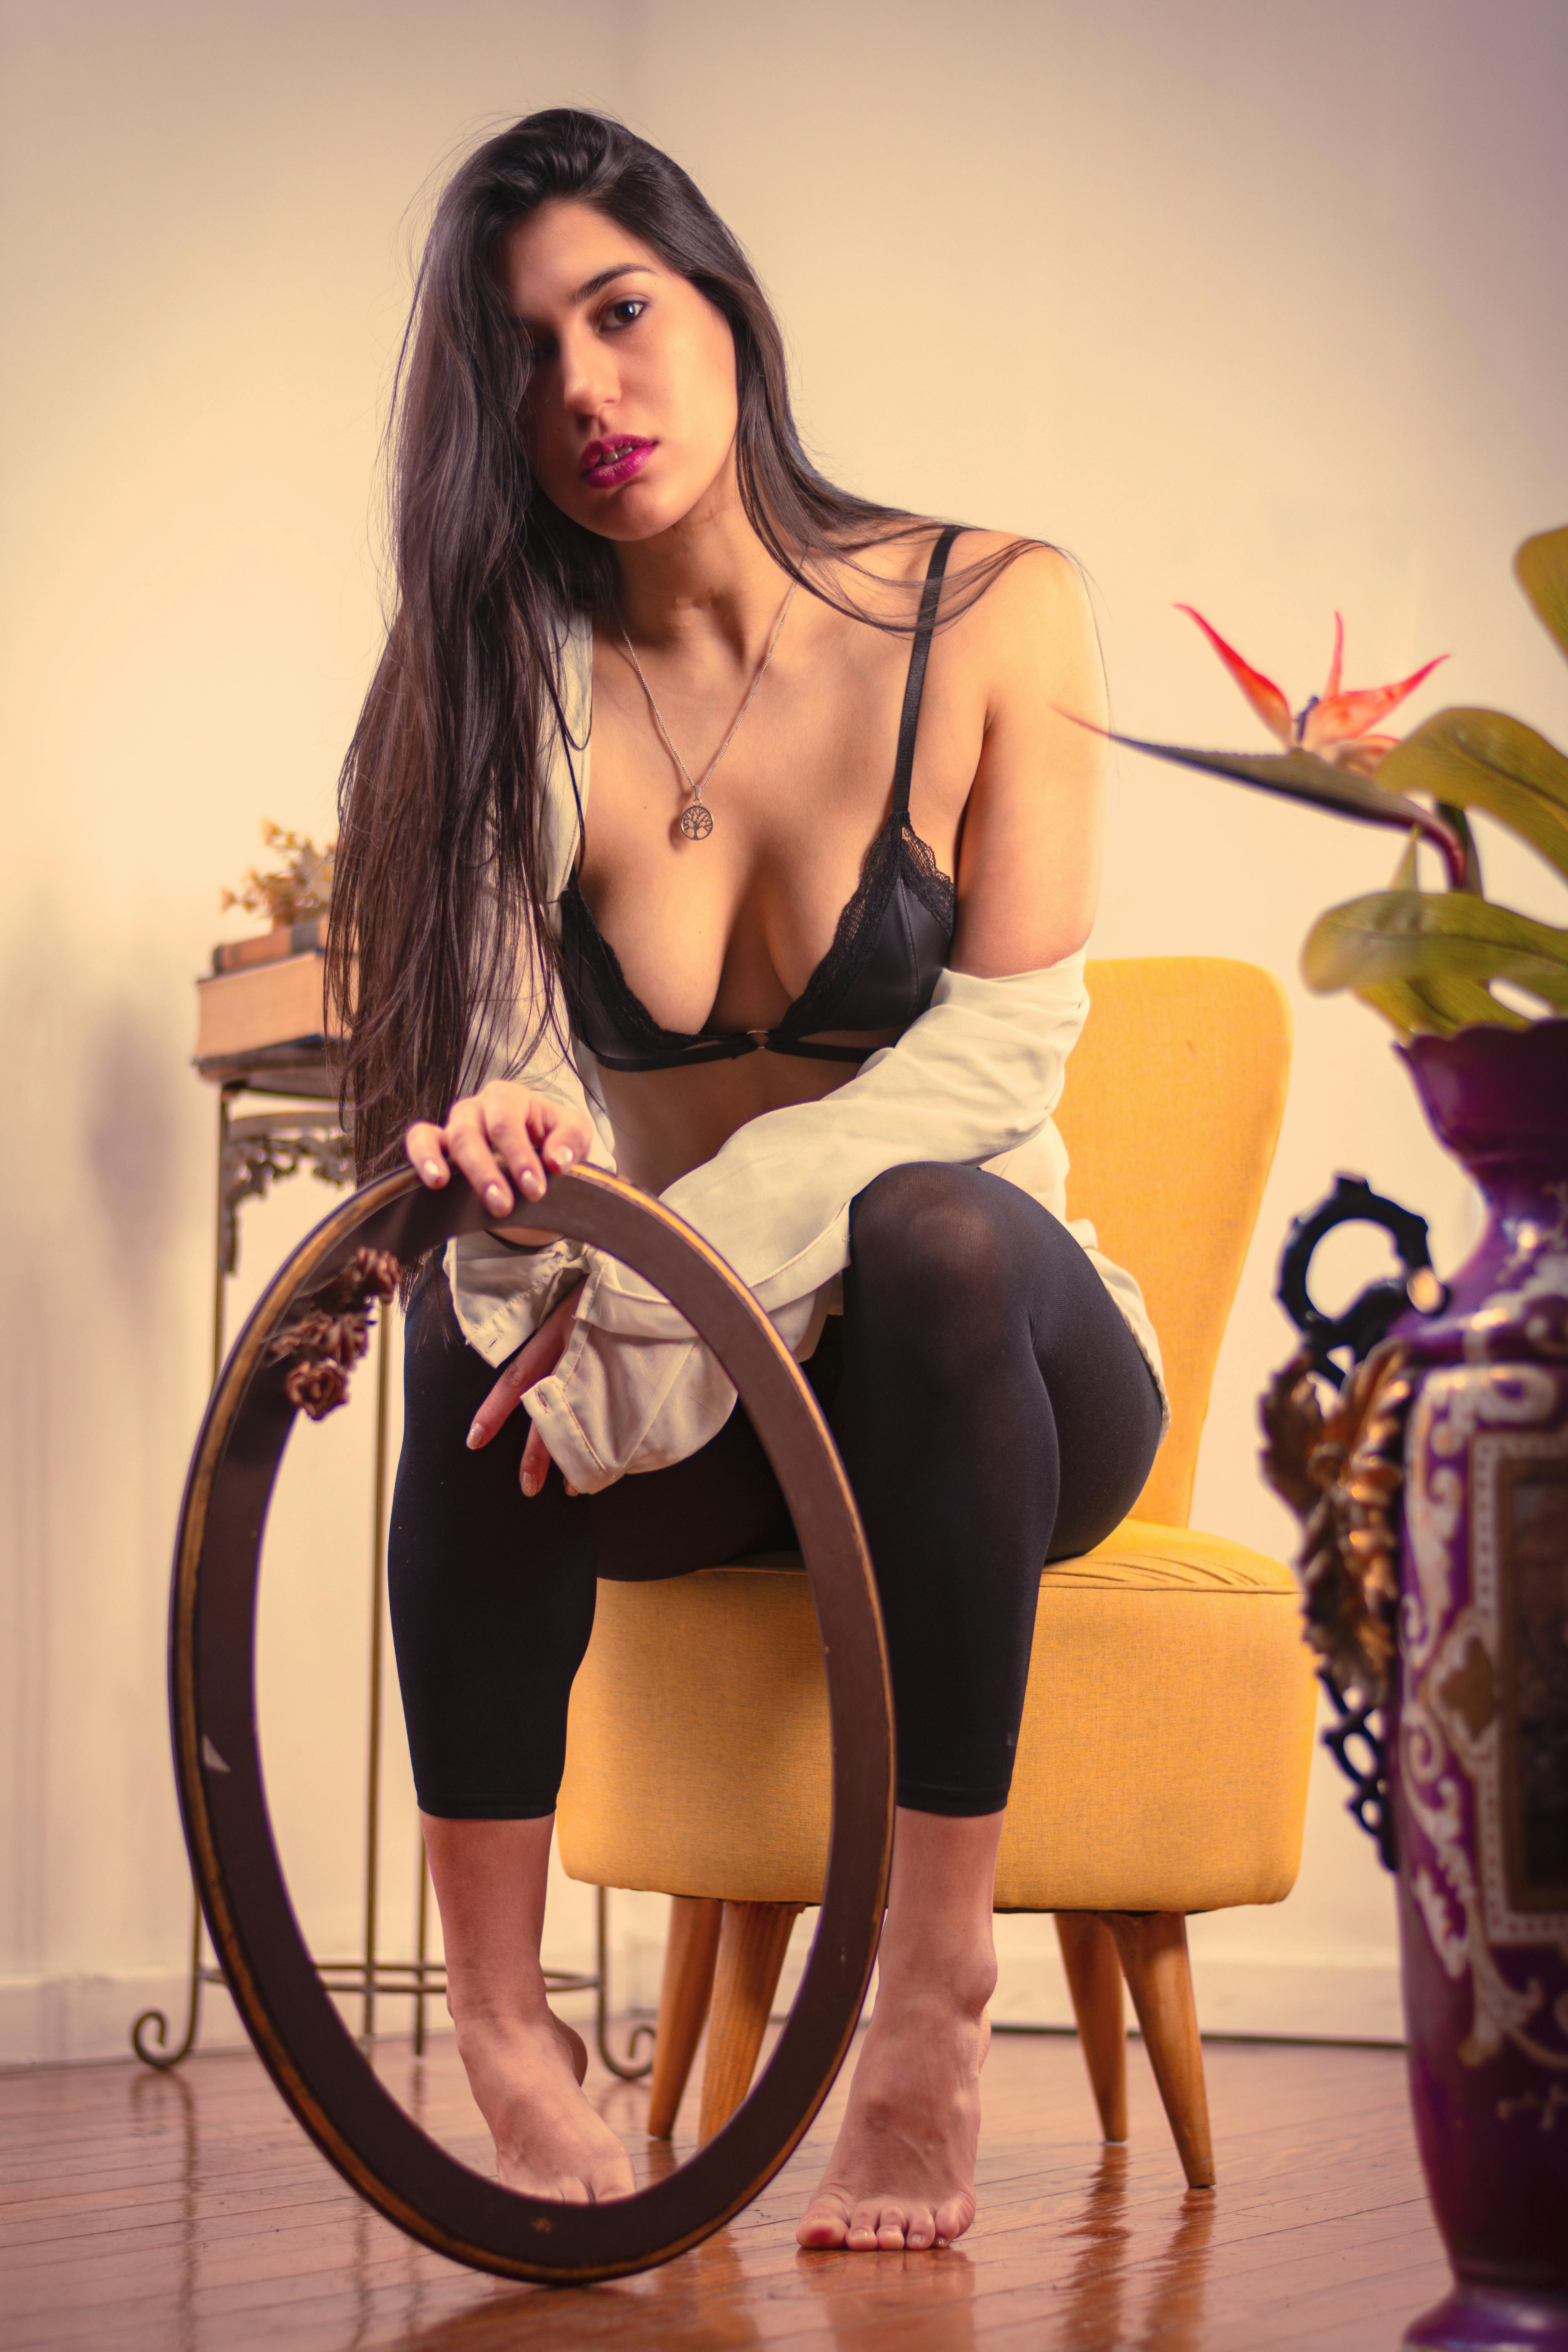
woman, joint, skin, hairstyle, shoulder, flash photography, thigh, waist, fashion design, knee, houseplant, black hair, fashion model, fetish model, sandal, long hair, human leg, art model, brown hair, foot, eyewear, blond, lingerie, abdomen, trunk, event, sitting, magenta, flesh, brassiere, stocking, fashion accessory, undergarment, high heels, barefoot, photo shoot, jewellery, cg artwork, performing arts, necklace, model, agent provocateur, tights